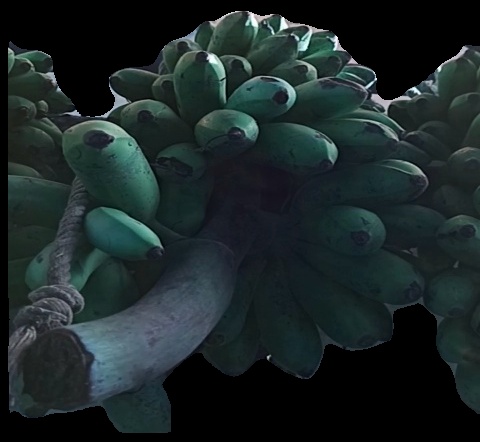
Variety: rasbale
Grade: grade2